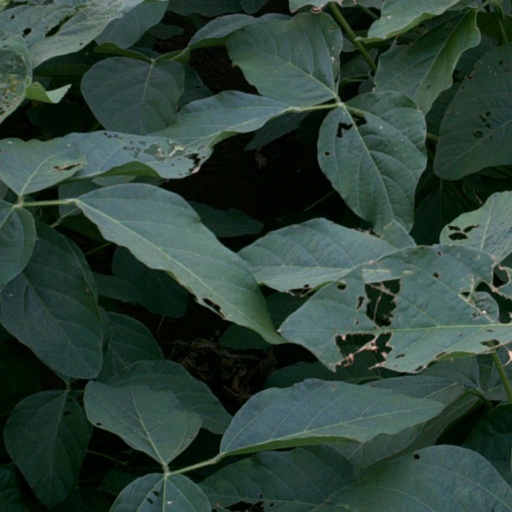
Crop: soybean